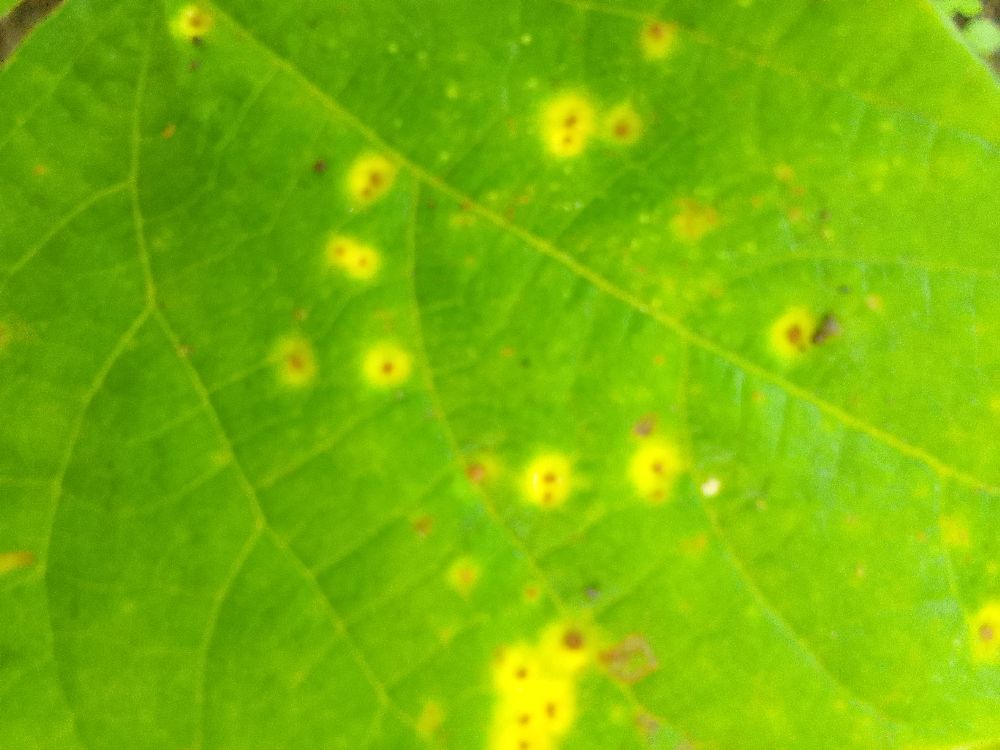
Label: rust